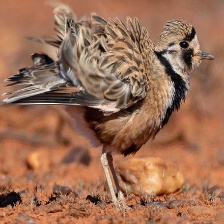
Species: INLAND DOTTEREL
Scientific name: CHARADRIUS AUSTRALIS